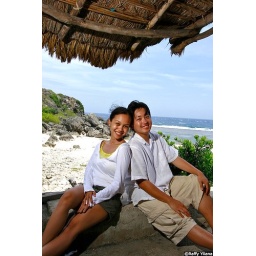
Couple by the white sand beach